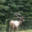
Label: deer